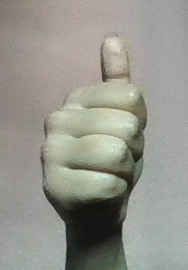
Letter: aleff